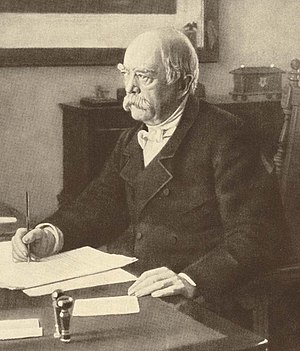
Socialistloven / Forhistorie og anledning
Otto von Bismarck (1815–1898), rigskansler, initiativtager til socialistloven, fotografi fra 1886
Socialistloven – som ofte kaldes socialistlovene på grund af sine forskelligartede bestemmelser i 30 paragraffer, som blev vedtaget i den tyske rigsdag den 19. oktober 1878 med stemmer fra de konservative og hovedparten af de nationalliberale medlemmer. Loven trådte i kraft tre dage senere efter at være blevet underskrevet af kejser Wilhelm 1. og forblev i kraft frem til 30. september 1890.